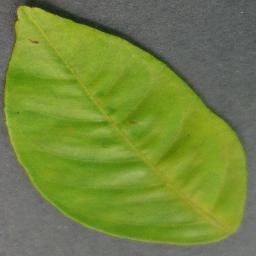
Label: Orange___Haunglongbing_(Citrus_greening)